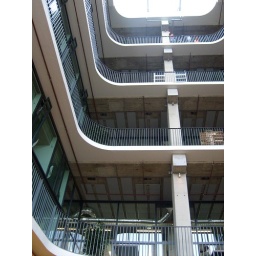
Een dag-excursie, georganiseerd door Cheops, in het (uiteindelijk niet zo) zonnige zuiden van Nederland: Eindhoven!